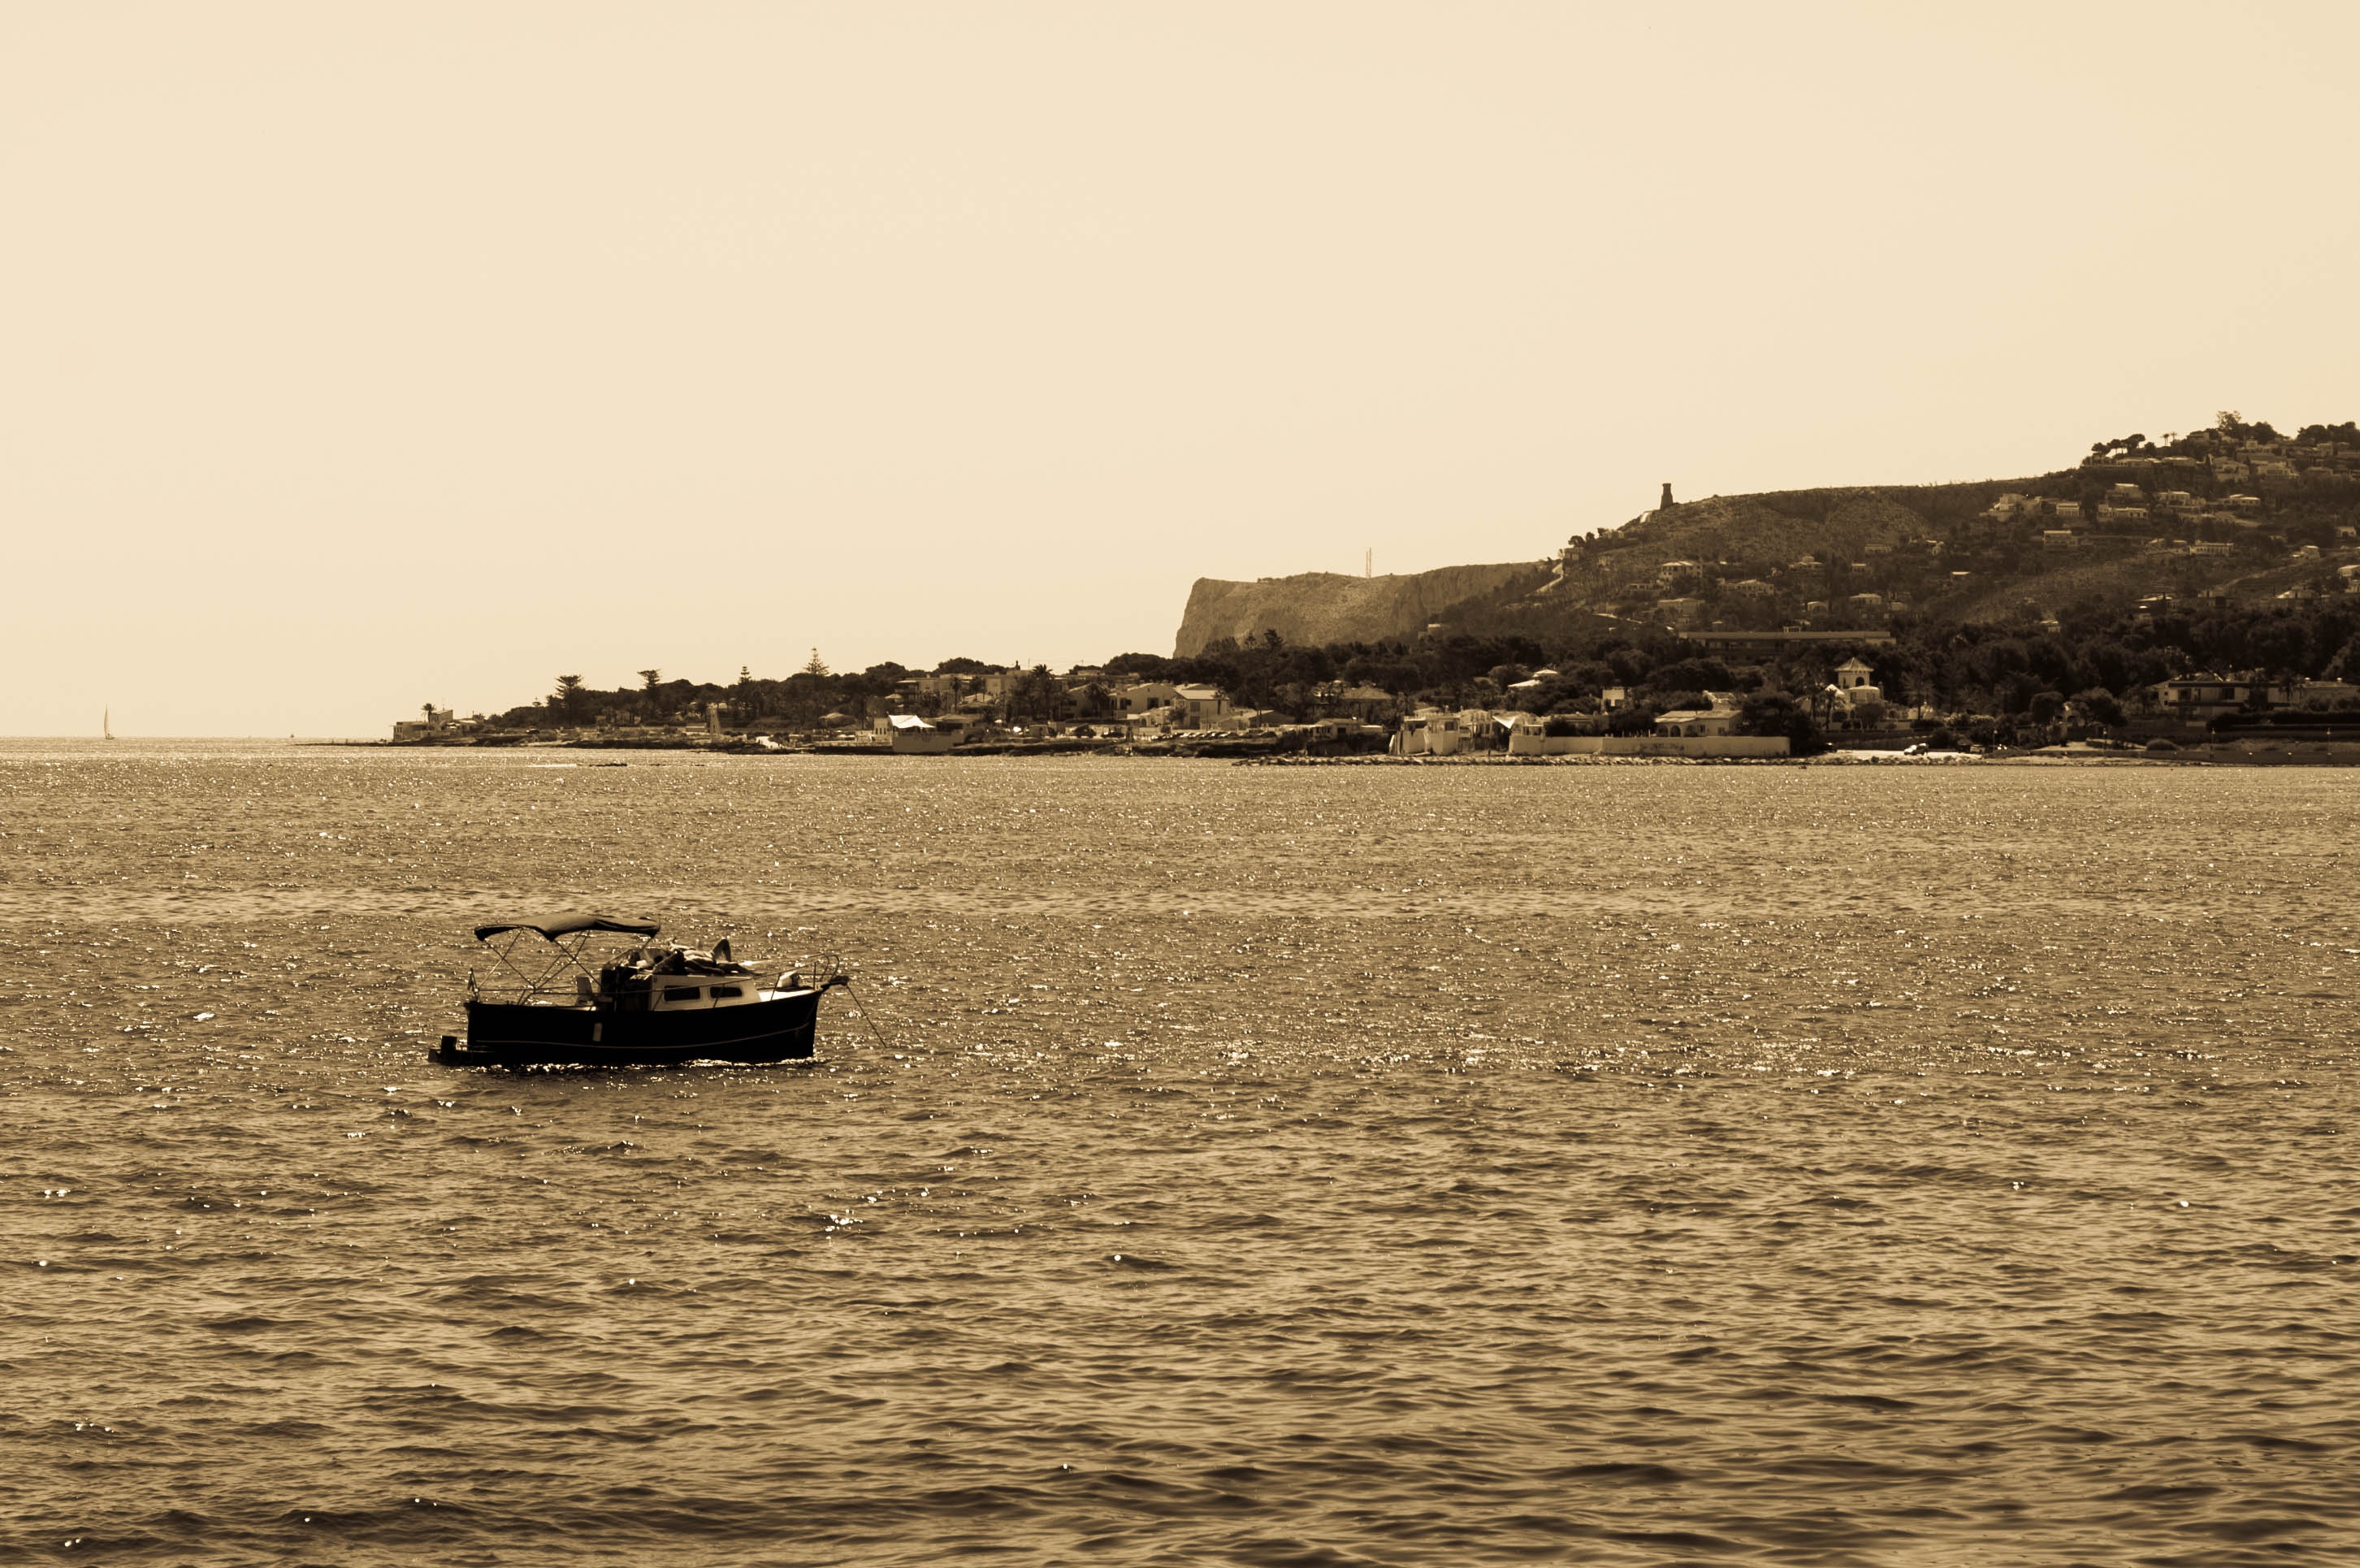
beach, landscape, sea, coast, sand, ocean, horizon, boat, shore, wave, dusk, mediterranean, vehicle, bay, body of water, is, east, denia, port d nia